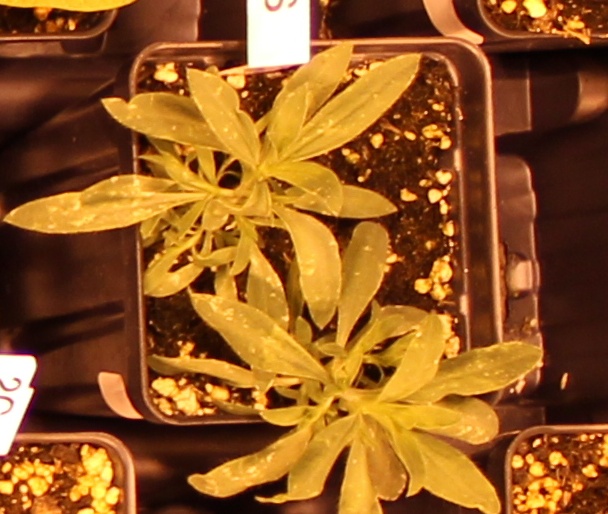
Label: Kochia